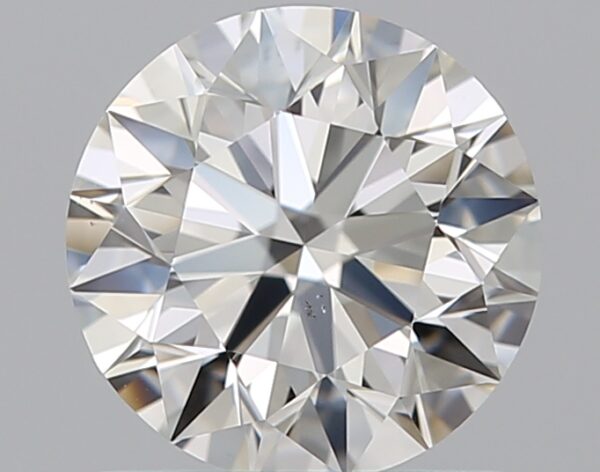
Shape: round
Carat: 0.9
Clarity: VS2
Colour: G
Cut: EX
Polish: EX
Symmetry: EX
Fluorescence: M
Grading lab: GIA
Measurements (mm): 6.13 x 6.15 x 3.84